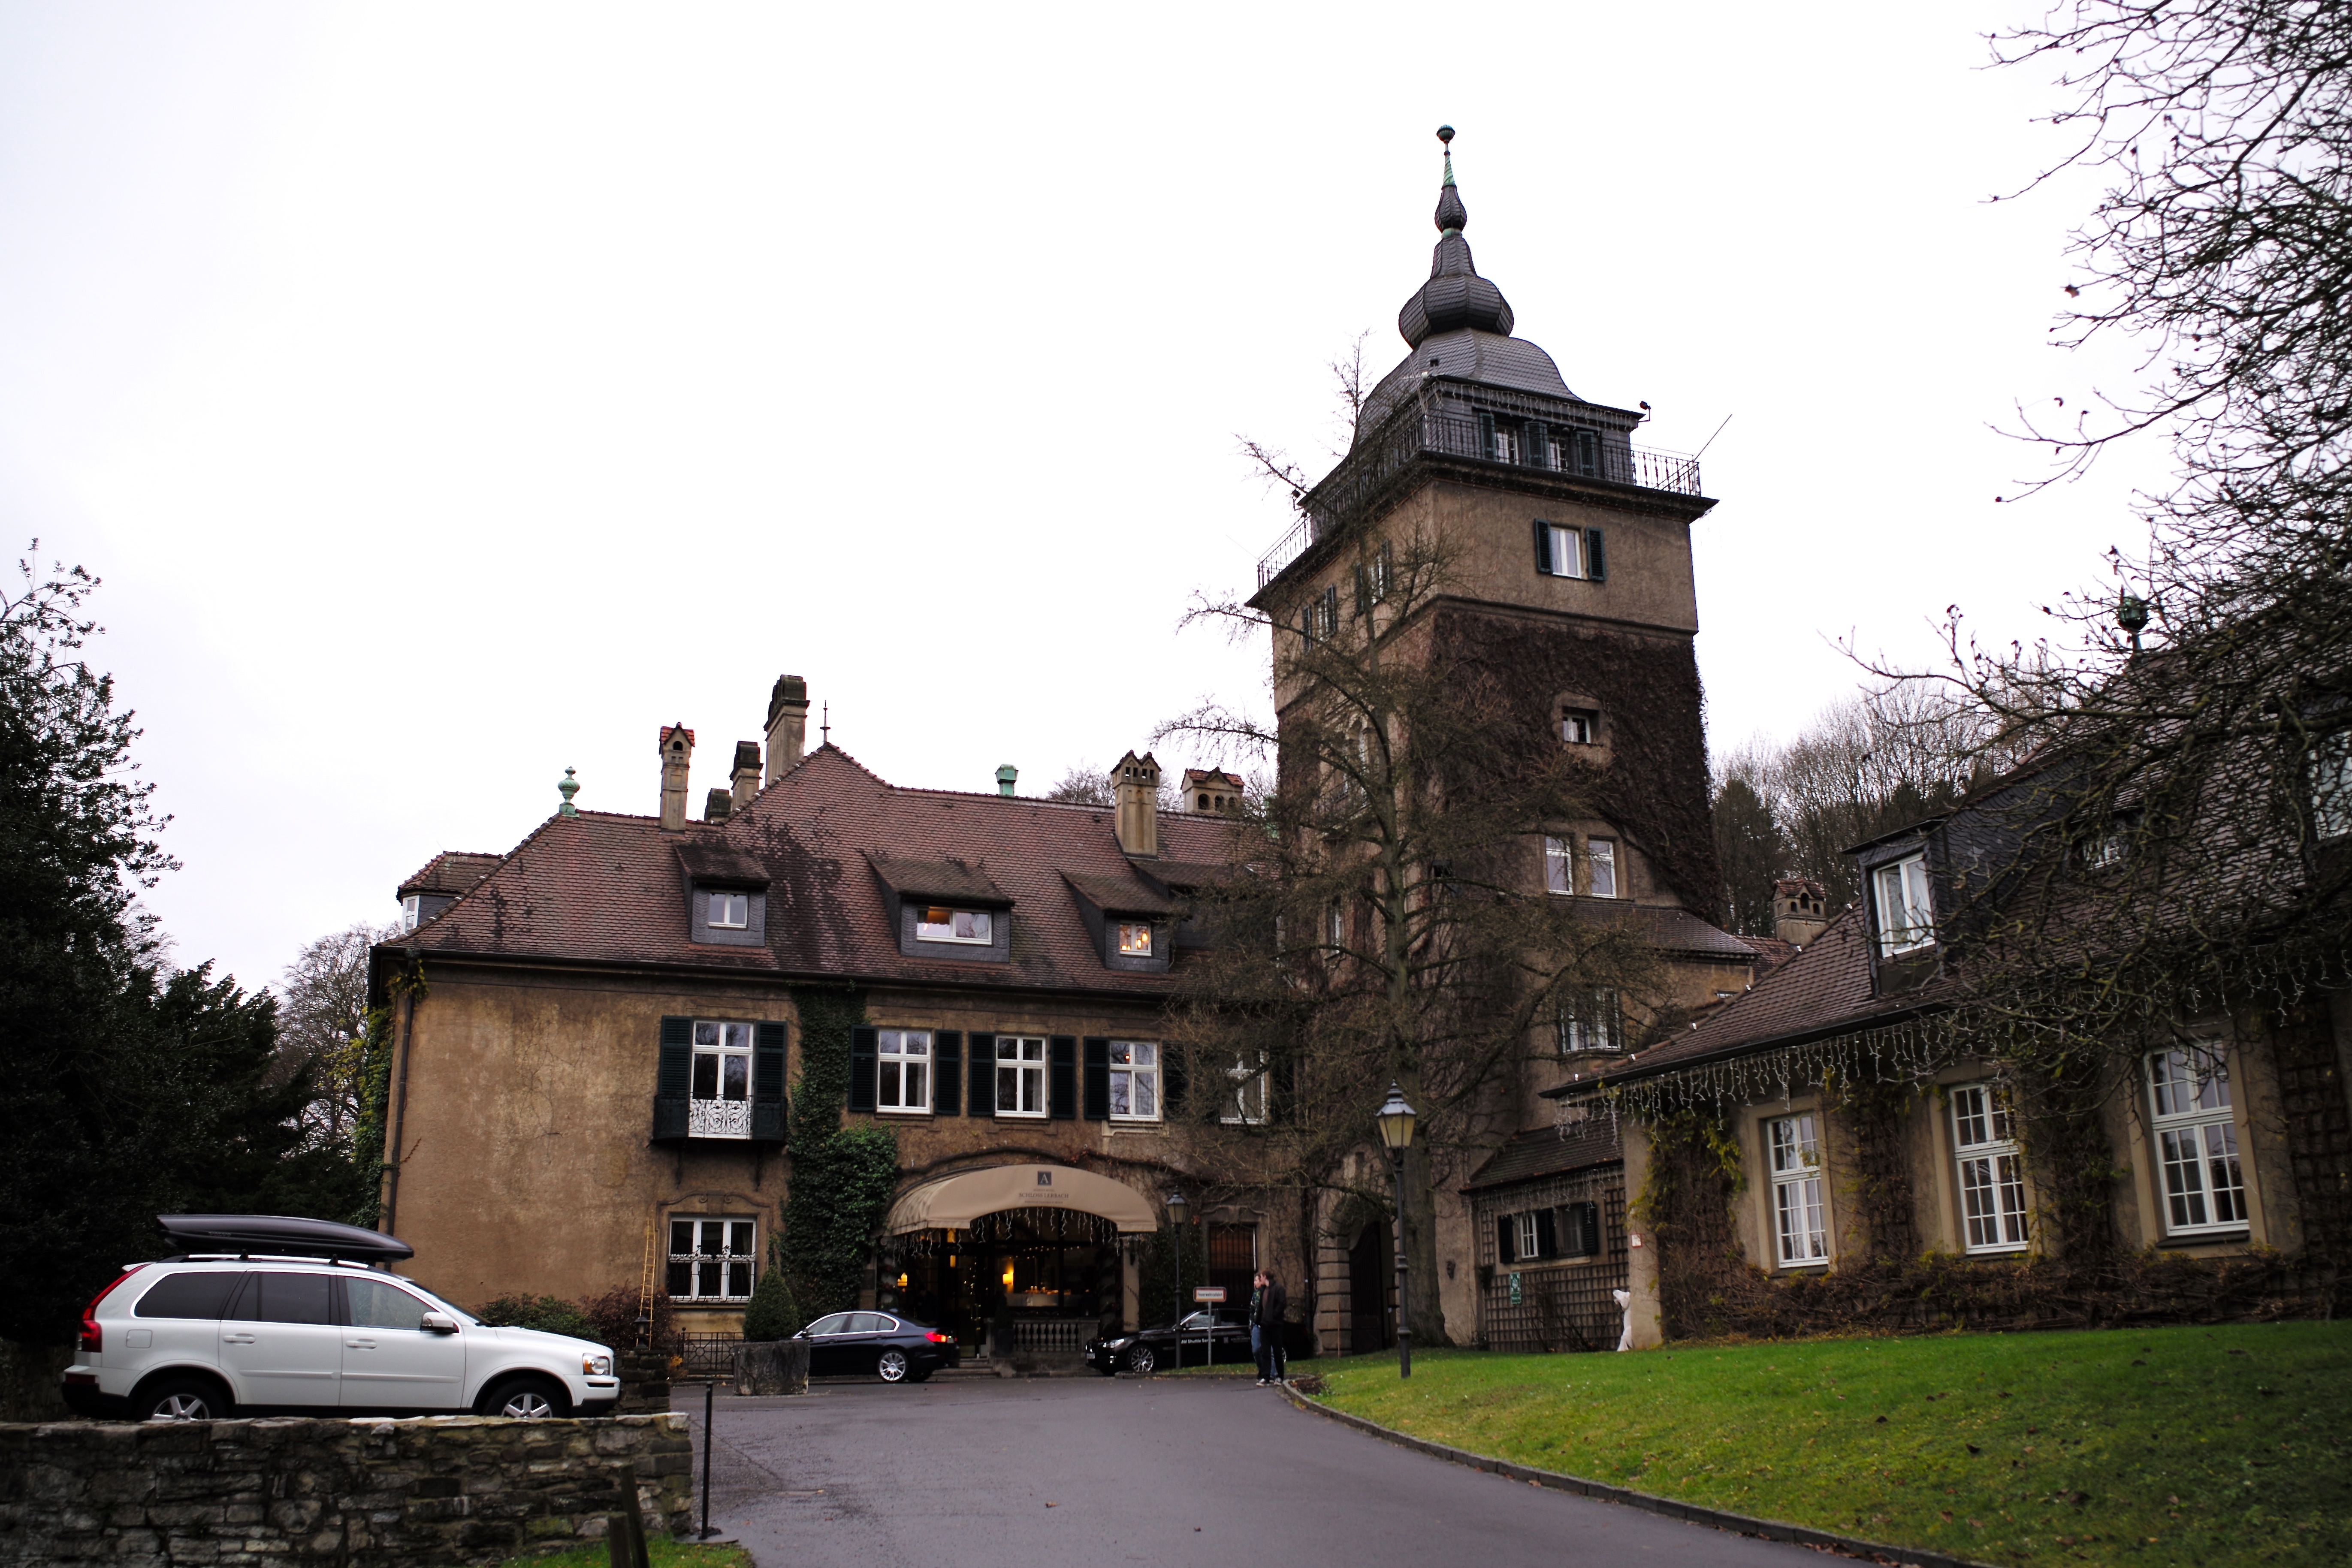
light, architecture, mansion, house, town, building, chateau, travel, europe, evening, entrance, natural, castle, church, exterior, place of worship, m, hotel, germany, 28, estate, leica, 240, available, summicron, lerbach, schloss, zamek, relaischateaux, driveway, neighbourhood, residential area